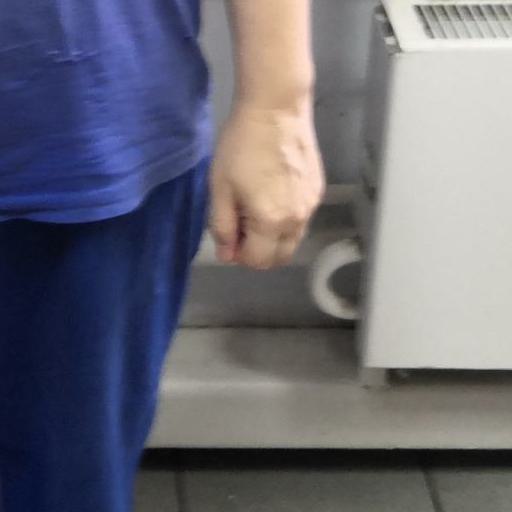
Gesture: no_gesture